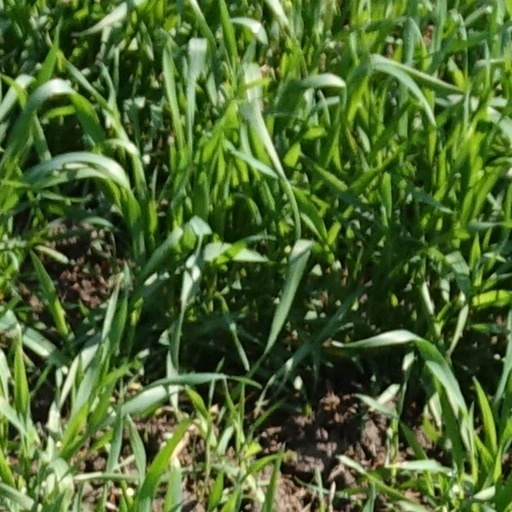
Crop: wheat